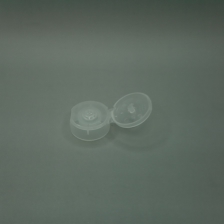
Color: white/transparent
Cap type: flip-top cap